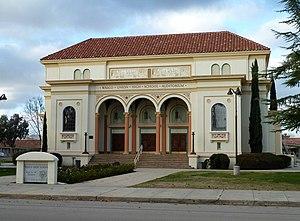
Ceci est la liste des lieux historiques inscrits sur le registre national dans le comté de Kern en Californie.